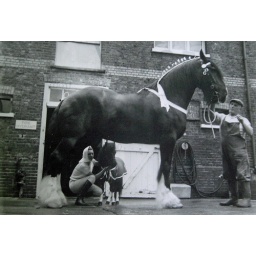
Shire horse and Shetland pony in the yard of the Young's brewery in Wandsworth. About 1970.